Cystic fibrosis

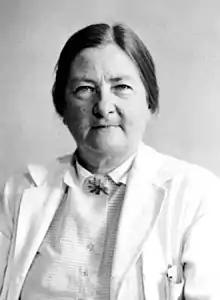
Dorothy Hansine Andersen first described cystic fibrosis in 1938.

CF is supposed to have appeared about 3,000 BC because of the migration of people, gene mutations, and new conditions in nourishment. Although the entire clinical spectrum of CF was not recognized until the 1930s, certain aspects of CF were identified much earlier. Indeed, literature from Germany and Switzerland in the 18th century warned ("Woe to the child who tastes salty from a kiss on the forehead, for he is bewitched and soon must die"), recognizing the association between the salt loss in CF and illness.